Commonwealth Avenue (Quezon City)

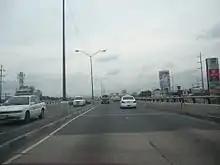
Commonwealth Avenue in Tandang Sora in 2008, prior to the construction of the Commonwealth Avenue–C-5 flyover and the MRT-7

The outermost lanes of Commonwealth Avenue from Quezon Memorial Circle to Doña Carmen Avenue are designated as bi-directional bike lanes with plastic barriers and buffer zones on both sides as part of Quezon City's bike lane network. A portion of the bike lane also uses concrete plant boxes instead of plastic barriers, with the city planning to replace plastic barriers with plant boxes.